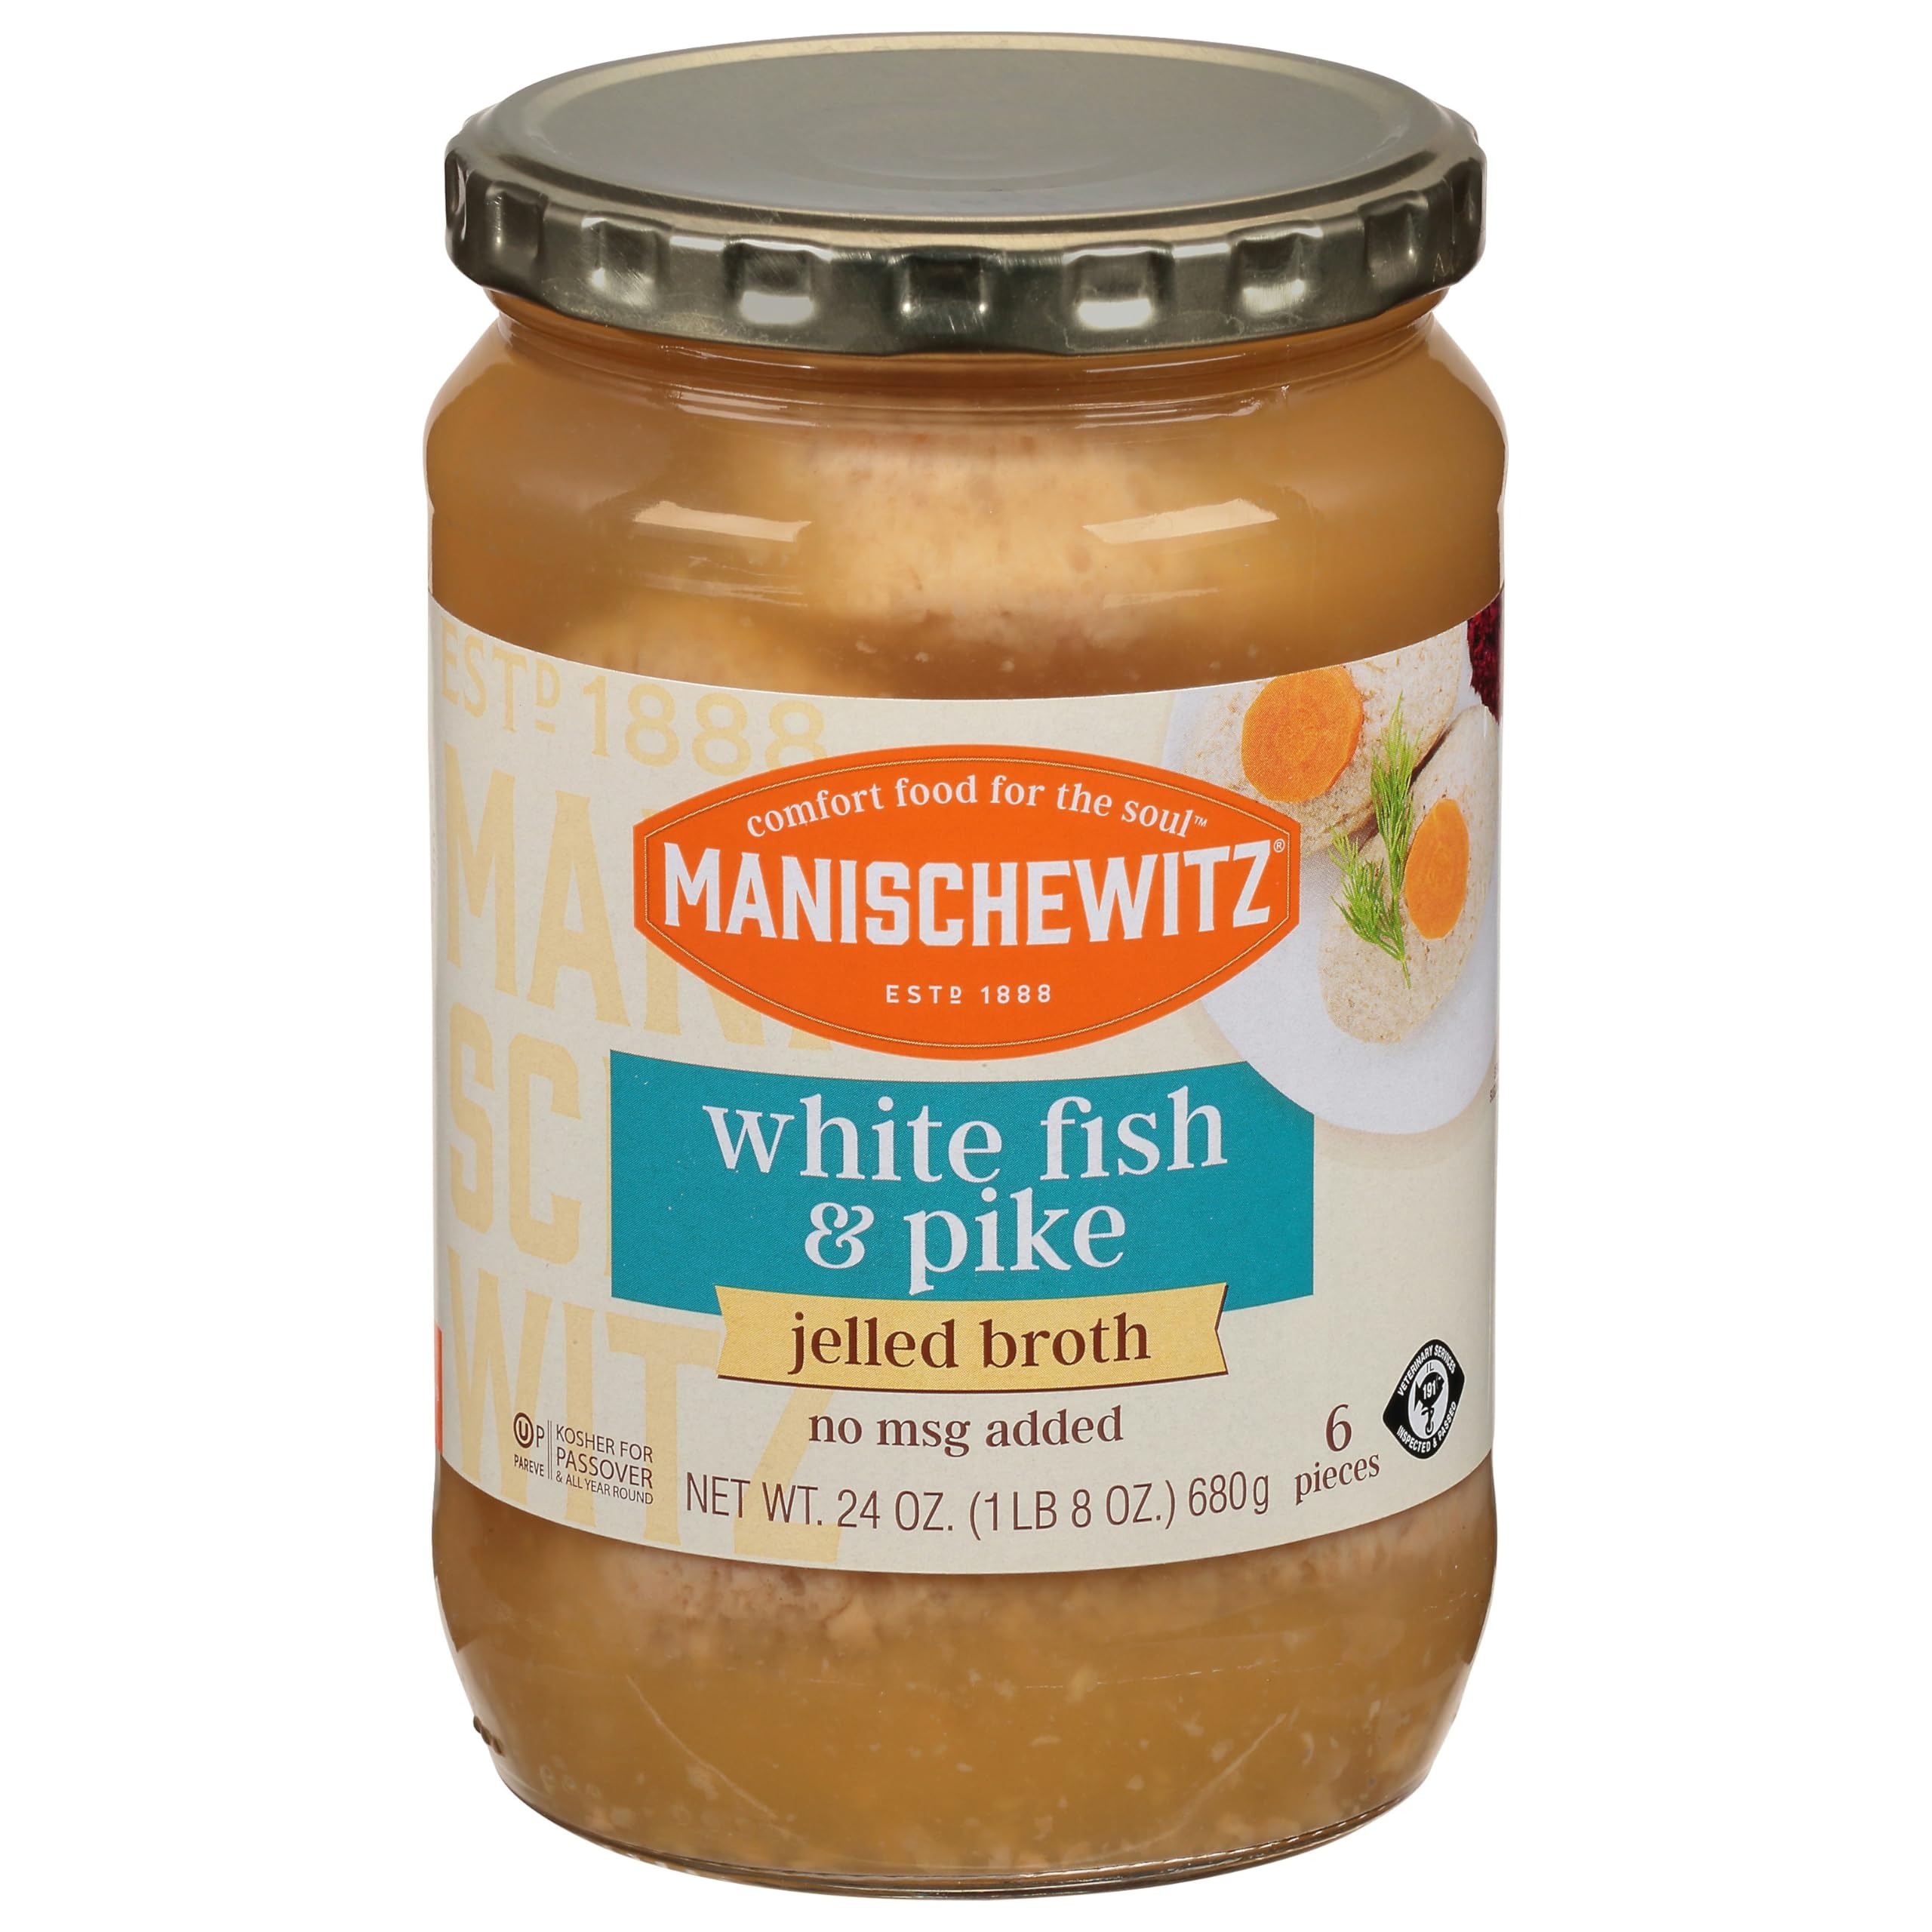
Item Name: M.anischewitz Pike & White Fish in Jelled Broth 24OZ Pack of 6
Bullet Point 1: High Protein Content: Excellent source of protein, ideal for muscle building and maintaining a balanced diet.
Bullet Point 2: Versatile Culinary Use: Perfect for salads, sandwiches, pastas, or enjoyed straight from the can.
Bullet Point 3: Great for Recipes: Adds depth and flavor to a wide range of dishes, from casseroles to appetizers.
Bullet Point 4: Family-Friendly: A healthy and tasty option that the whole family can enjoy.
Product Description: Indulge in the unique texture and taste of pike and white fish in jelled broth, a classic delicacy for special meals.
Value: 24.0
Unit: Ounce

Price: 85.99